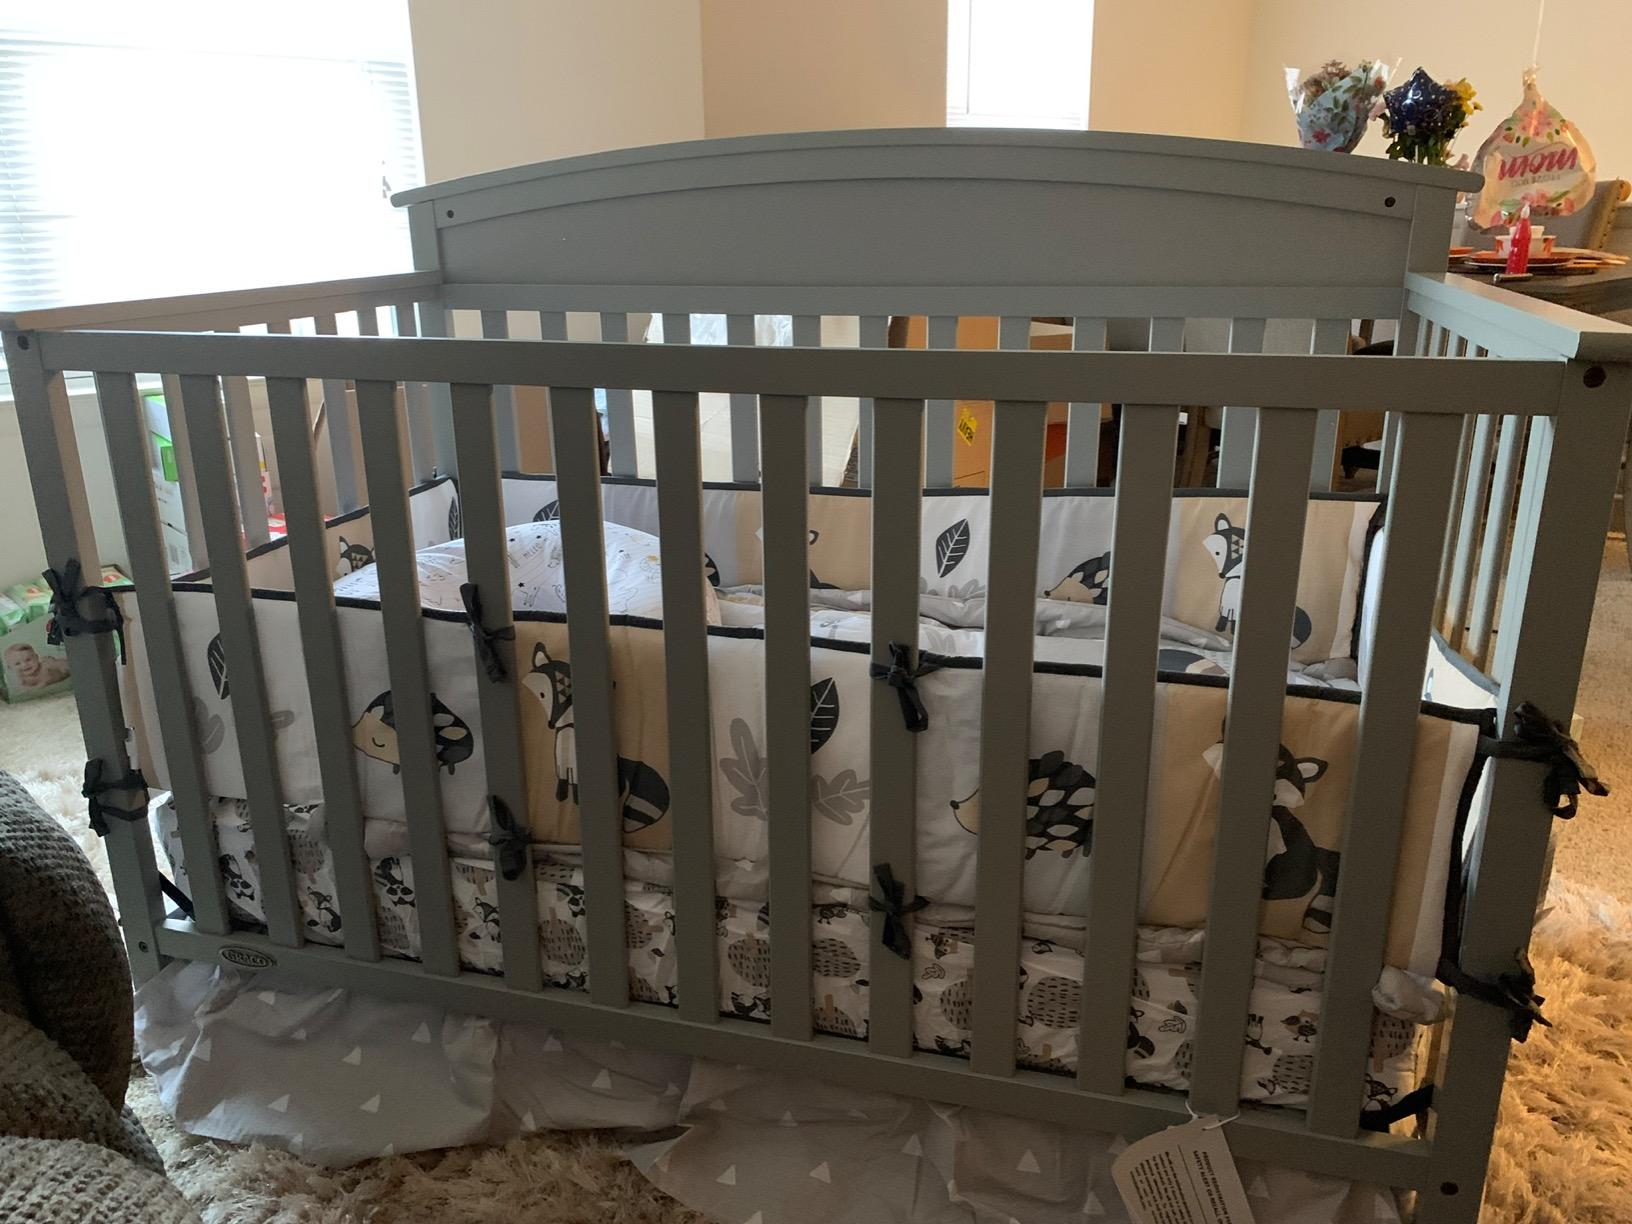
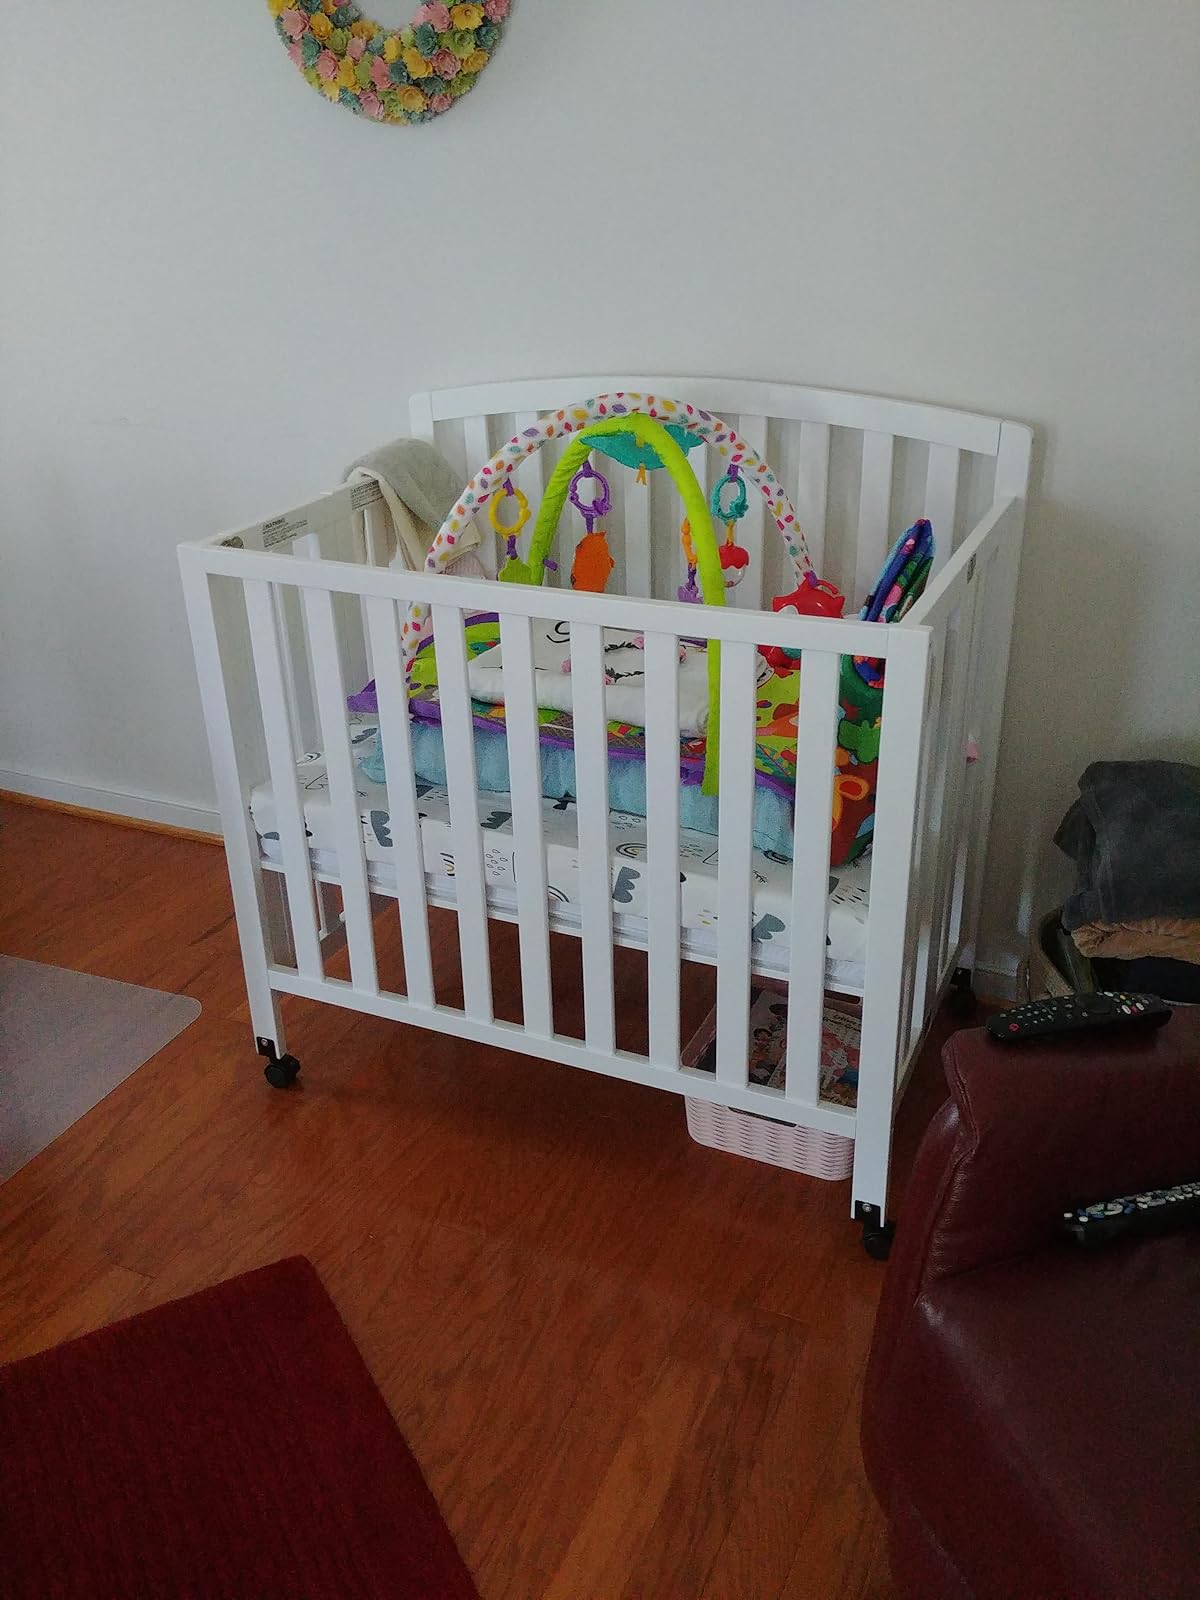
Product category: products_crib
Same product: no